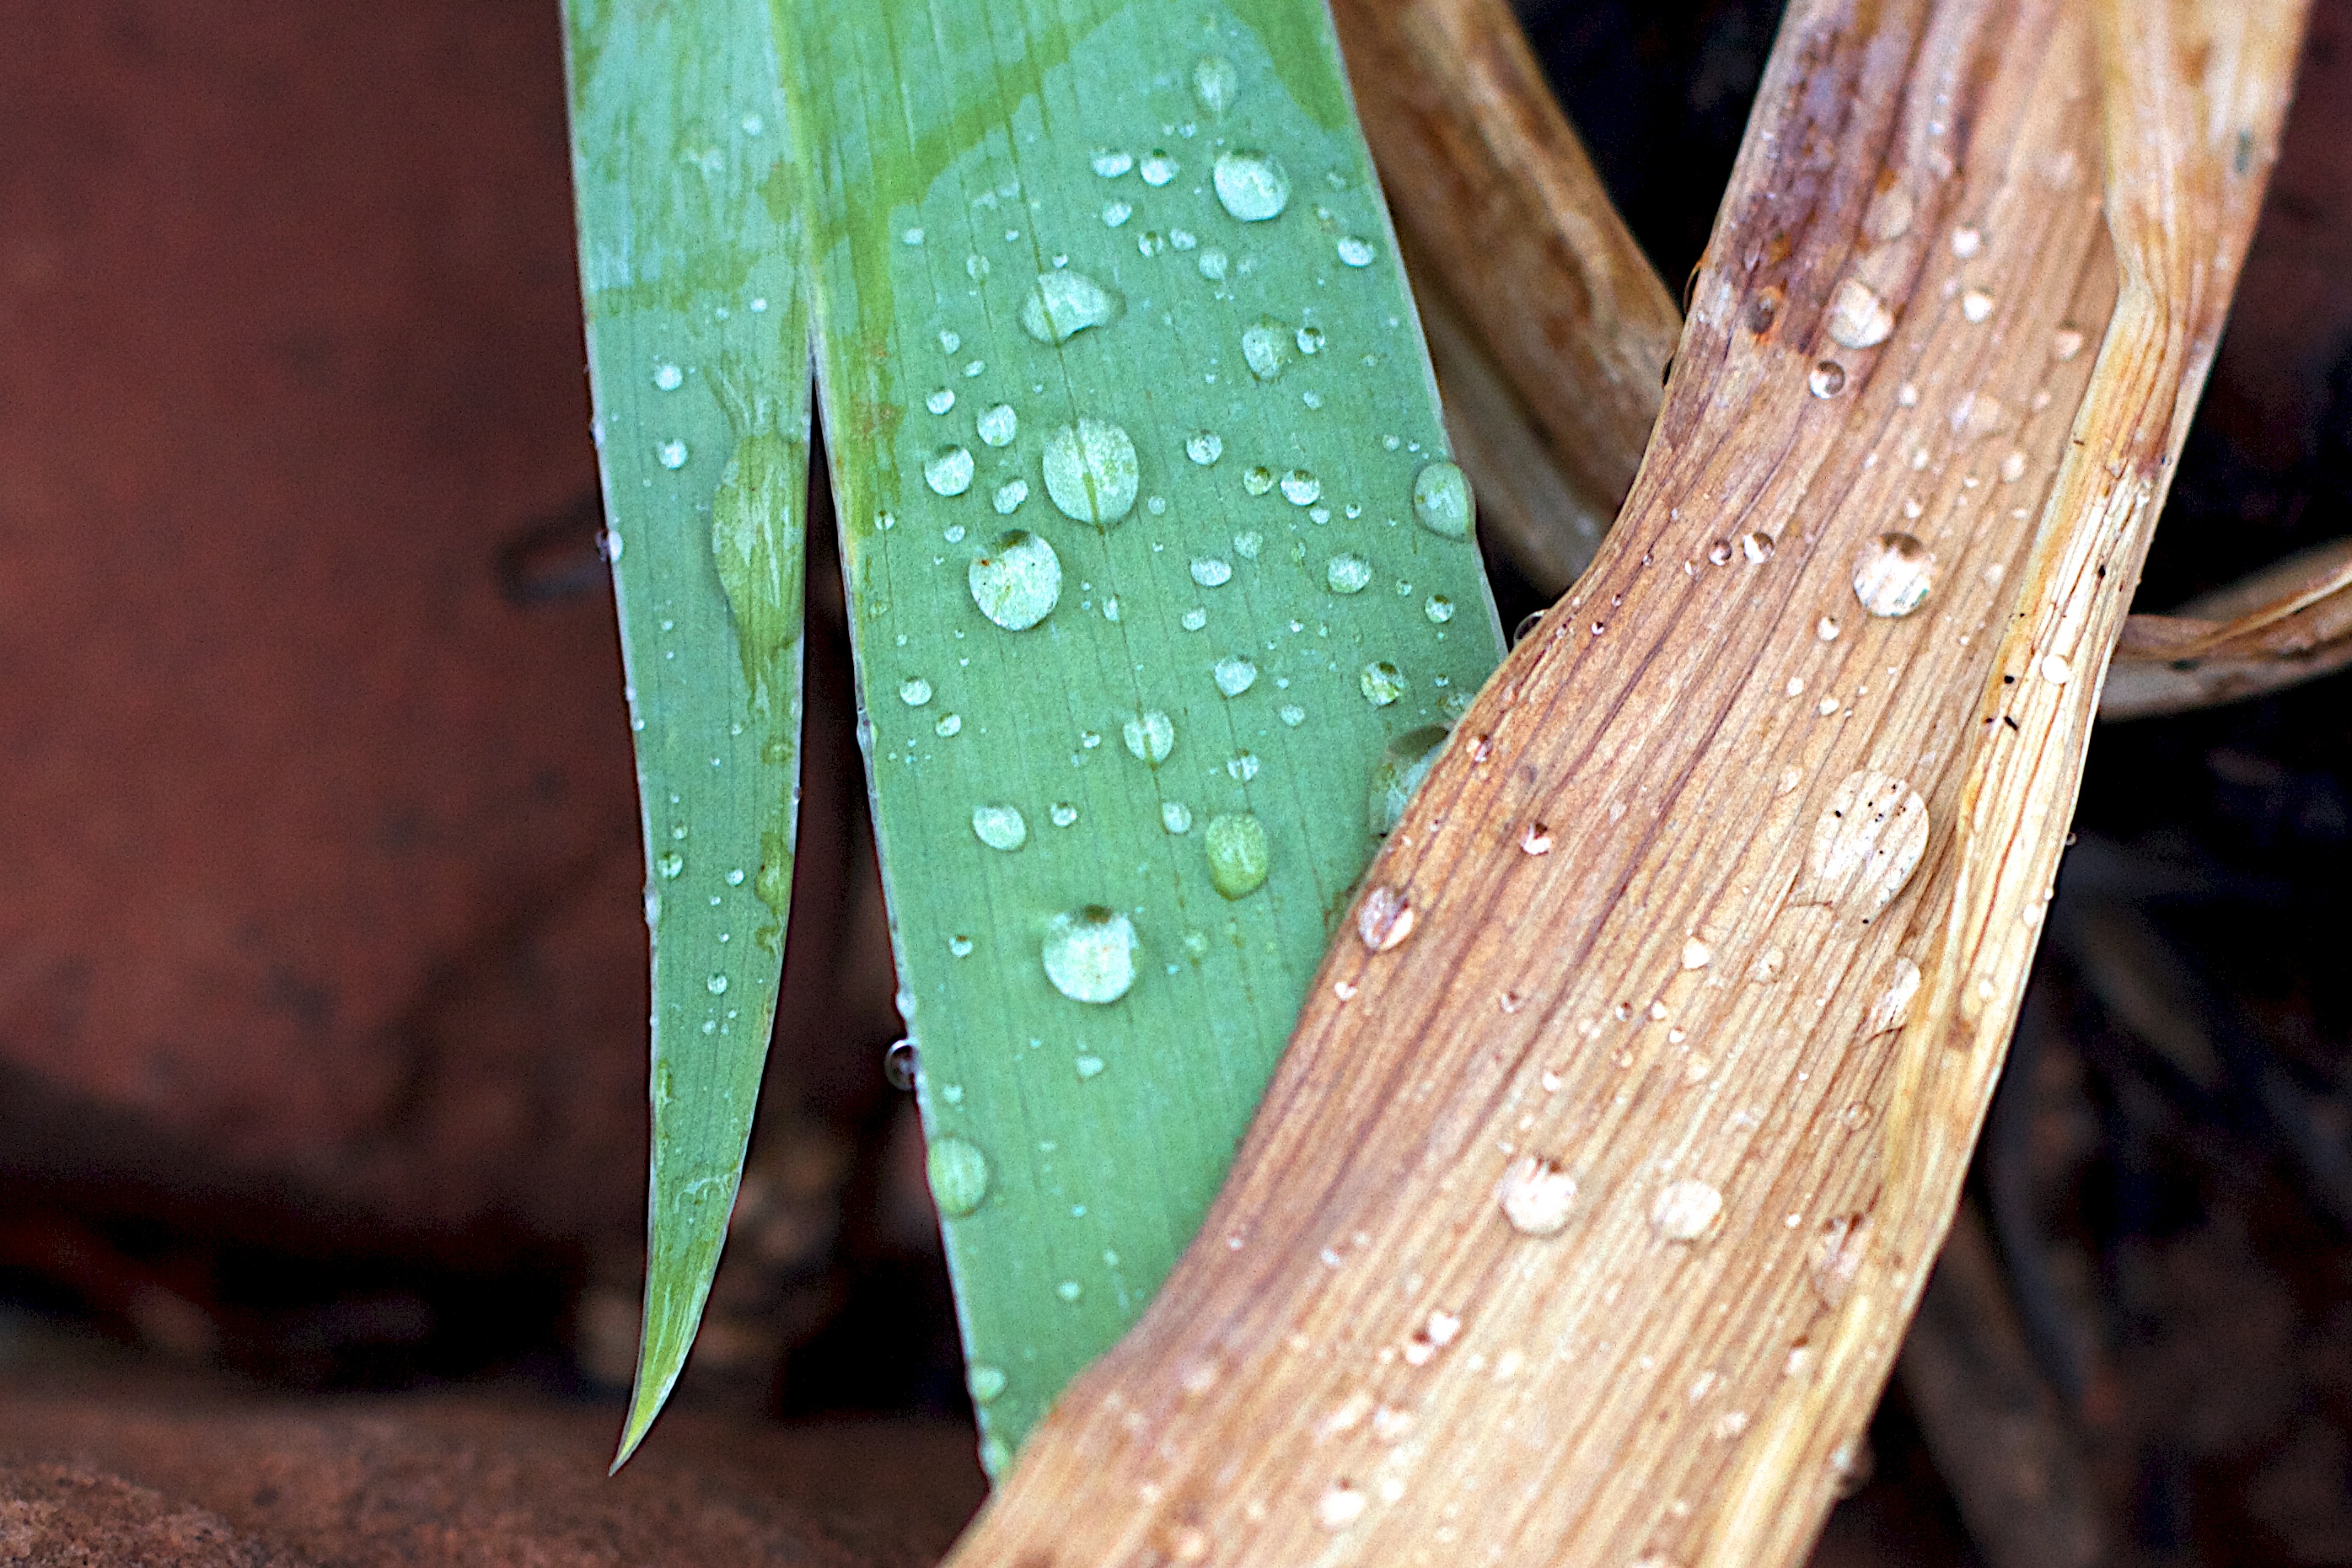
tree, branch, plant, wood, photography, leaf, flower, green, color, flora, twig, close up, macro photography, plant stem